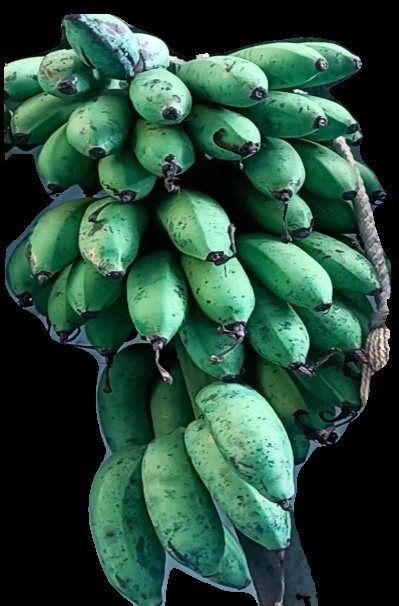
Variety: rasbale
Grade: grade2